Richard Kettleborough

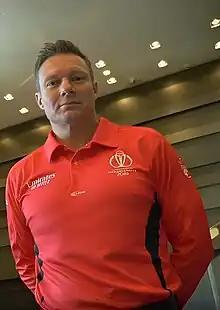
Richard Kettleborough in 2019

Richard Allan Kettleborough (born 15 March 1973) is an English international cricket umpire, and former first-class cricketer who appeared in 33 first-class matches for Yorkshire and Middlesex. He was a left-handed top order batsman and occasional right-arm medium pace bowler. He attended Worksop College and was a member of the college cricket XI for a number of years.